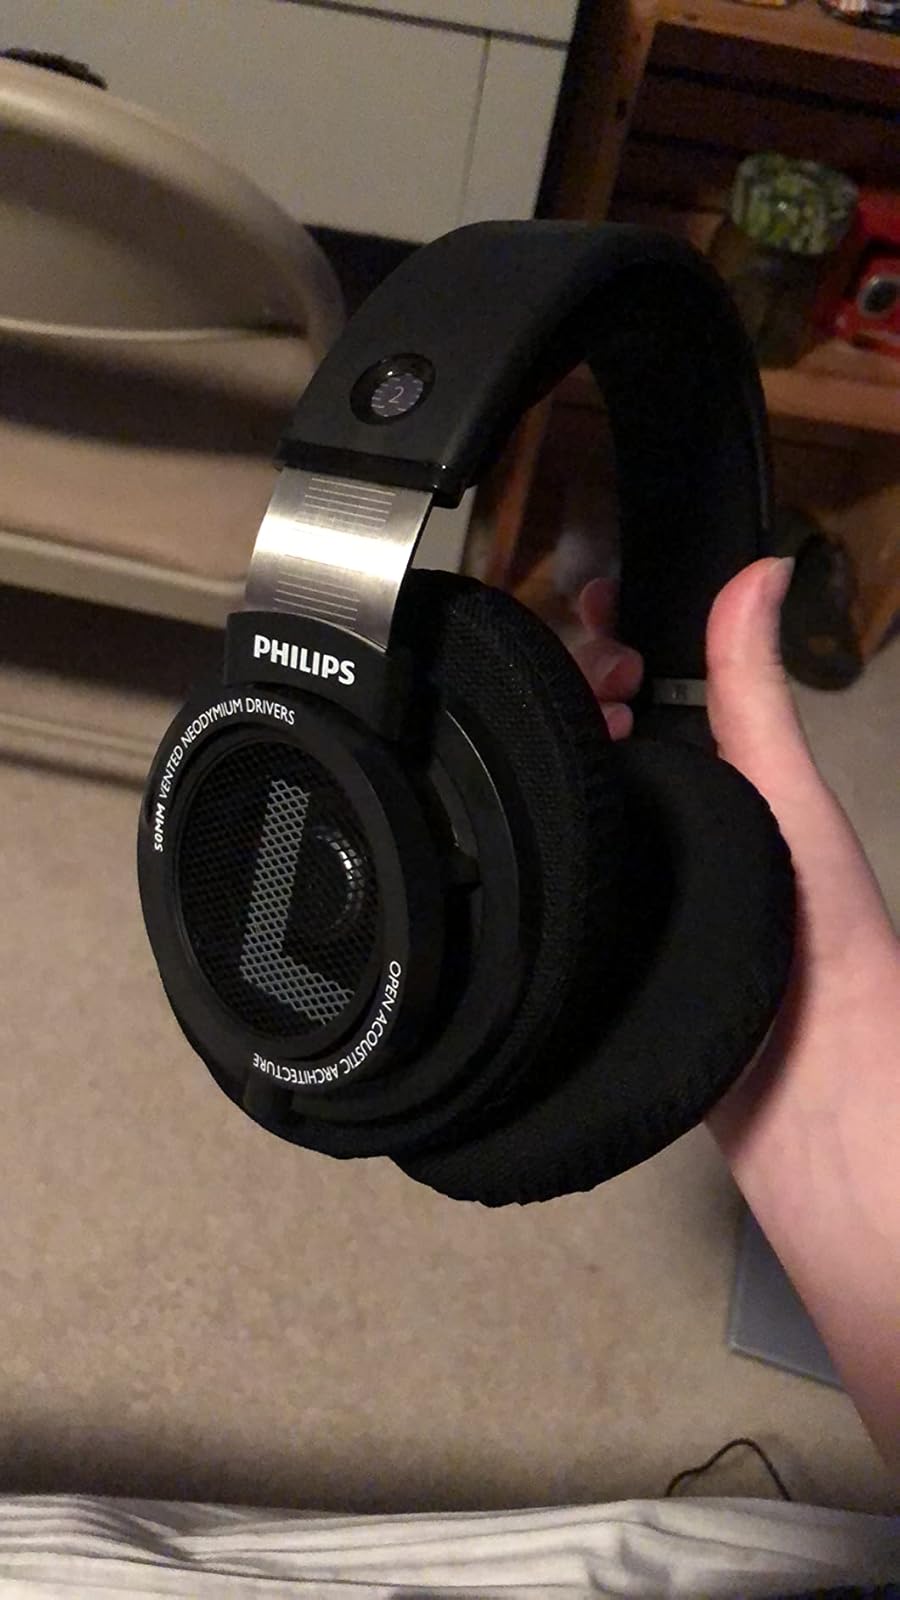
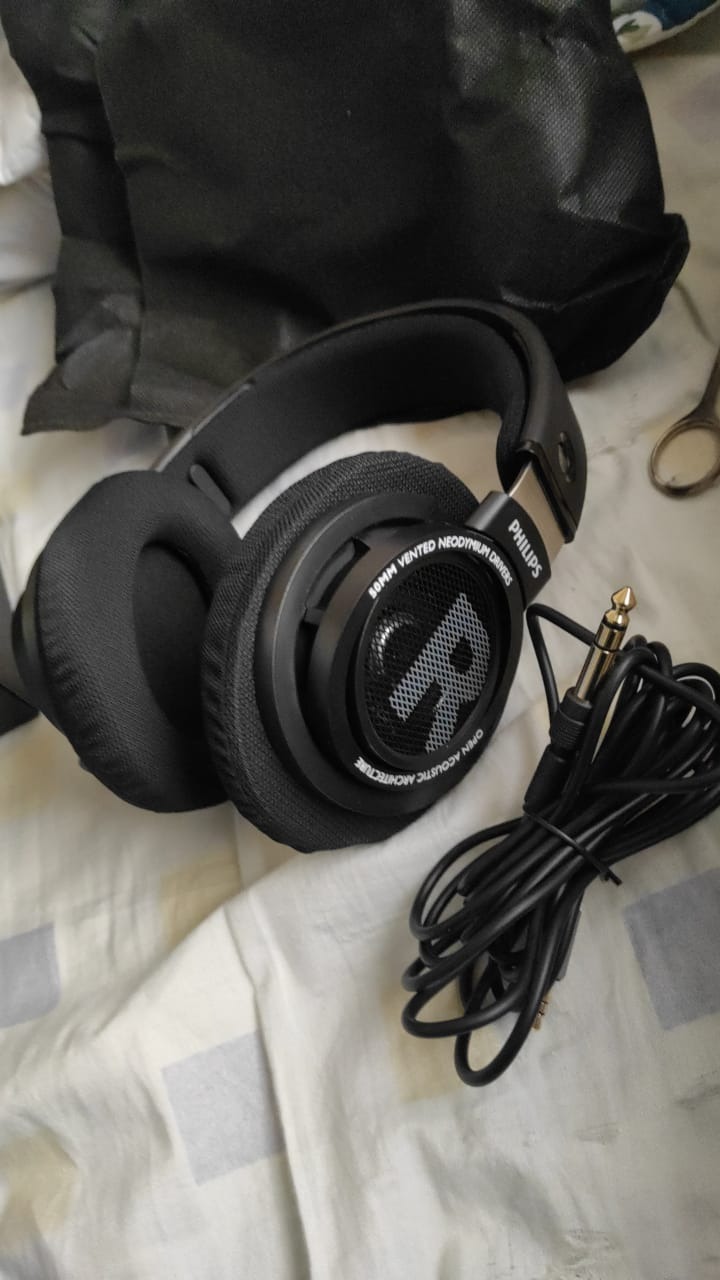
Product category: headphones
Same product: yes